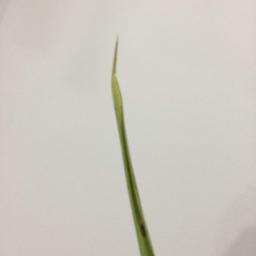
Label: Rice___Leaf_Blast